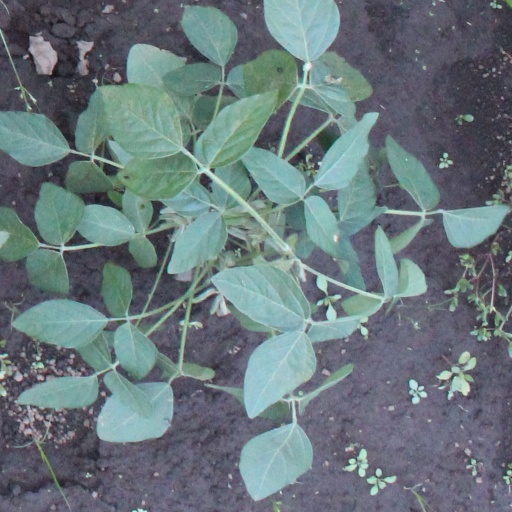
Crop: soybean